Matt Damon

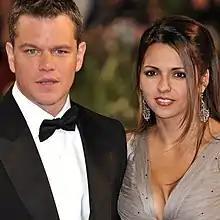
Damon with his wife Luciana Bozán at the 2009 Venice International Film Festival

Damon met his Argentine wife, Luciana Bozán, while filming "Stuck on You" in Miami in April 2003. They became engaged in September 2005 and married in a private civil ceremony at the Manhattan Marriage Bureau on December 9, 2005. They have three daughters together born in June 2006, August 2008, and October 2010. He also has a stepdaughter Alexia Barroso (born 1998) from Bozán's previous marriage, and considers her to be his own.